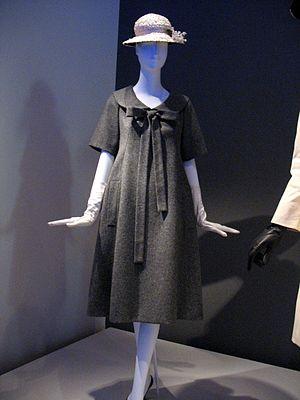
Mise en service de l'usine UP1 d'extraction de plutonium à Marcoule.
Cette page concerne l'année 1958 du calendrier grégorien.